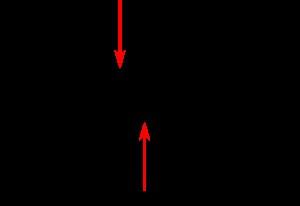
Les pièces — éléments de mécanismes ou de structures — sont soumises à des sollicitations : efforts extérieurs, vibrations, dilatation… Elles sont en général dimensionnées selon deux critères :